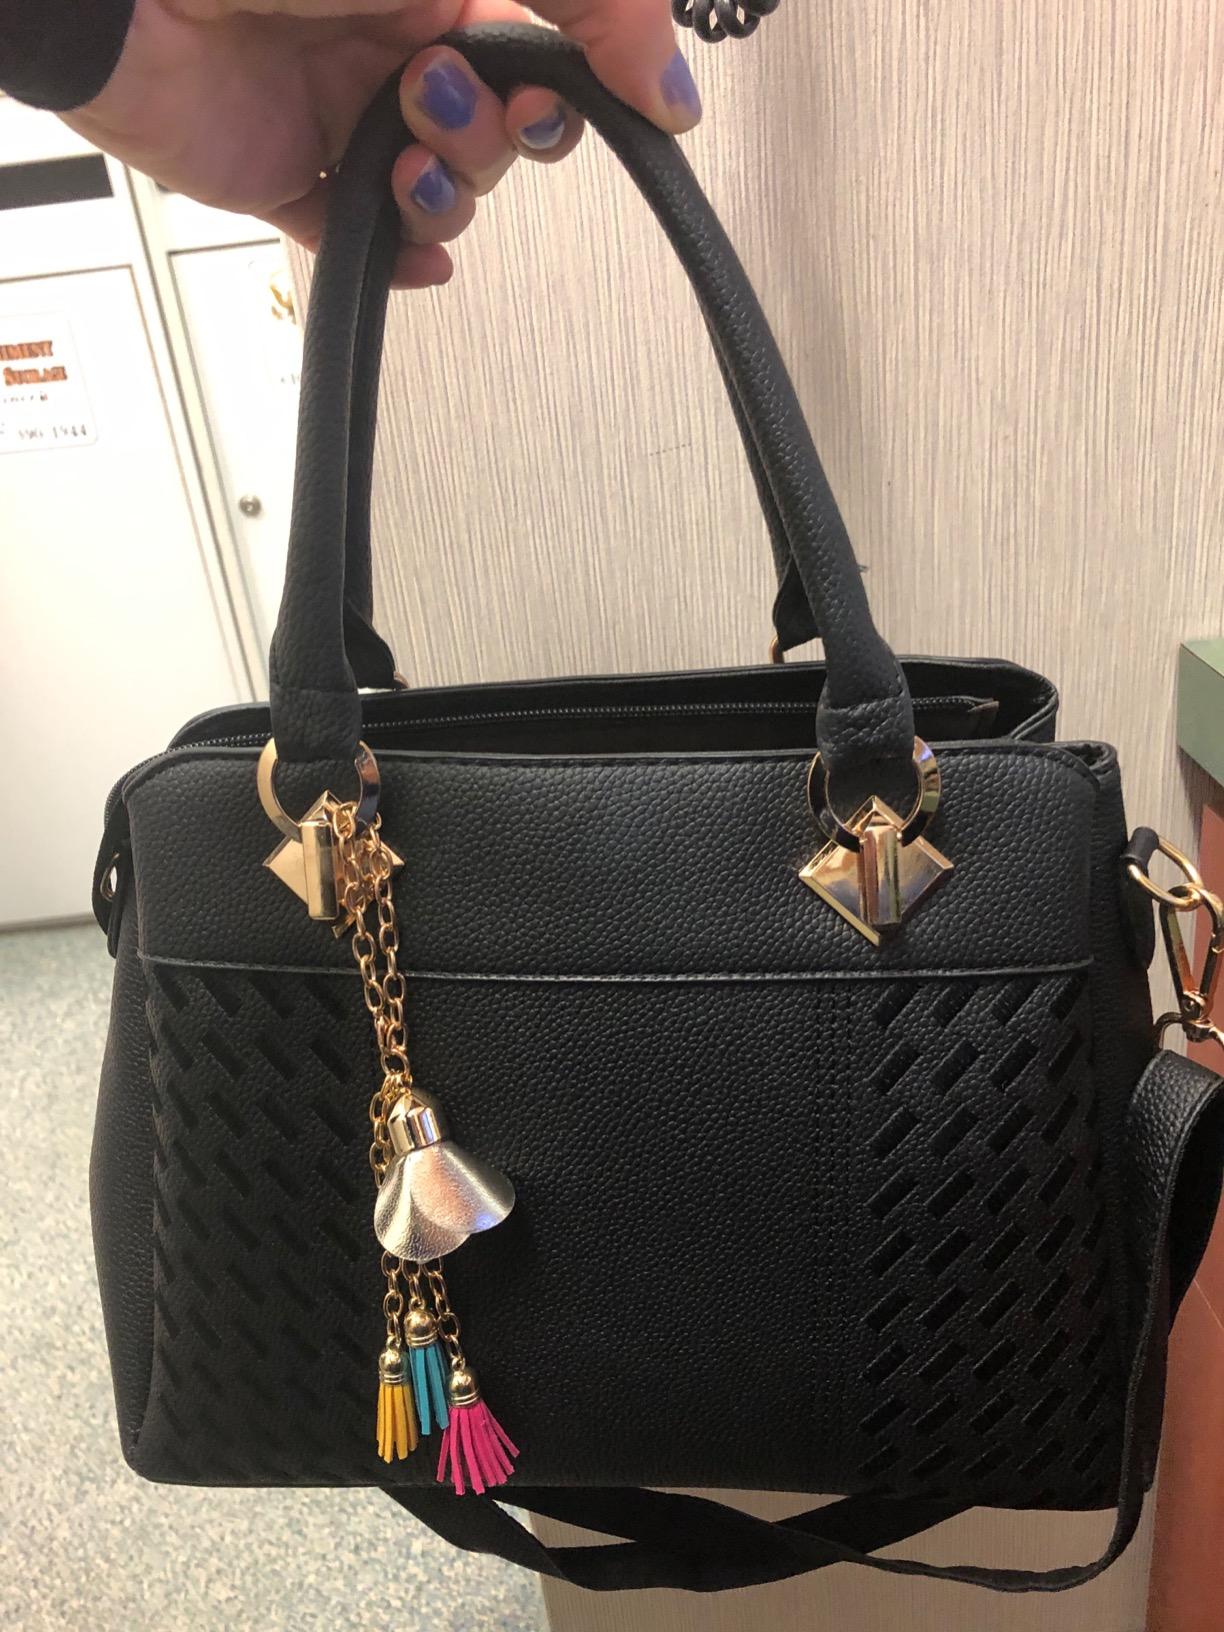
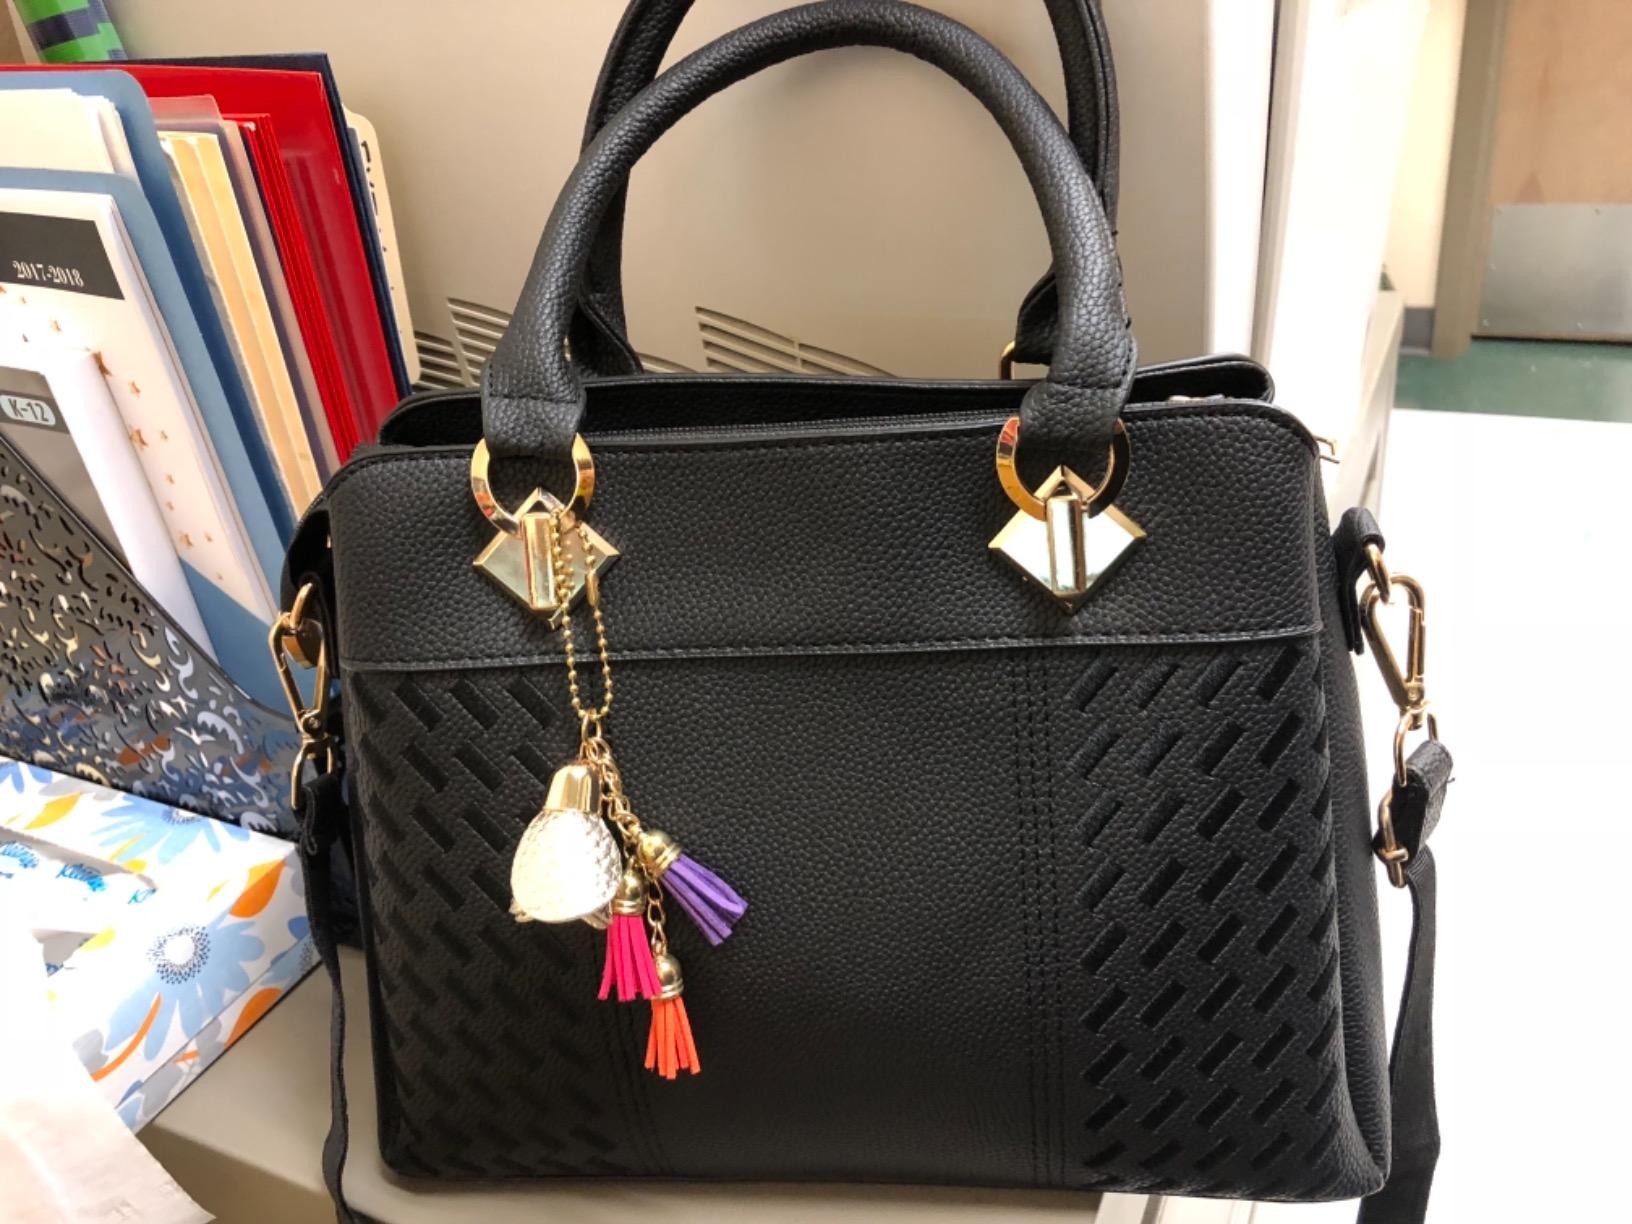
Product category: accessories_handbag
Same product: yes